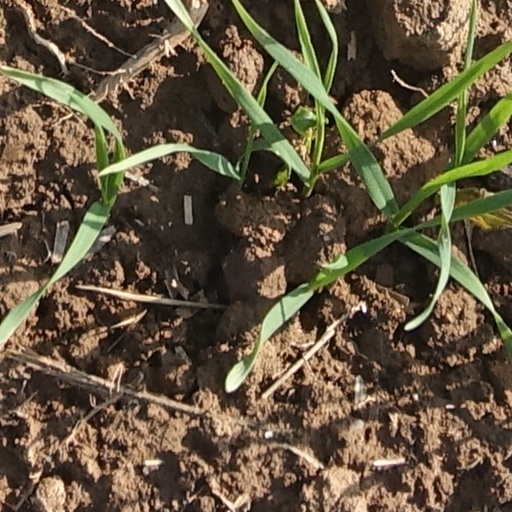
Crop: wheat